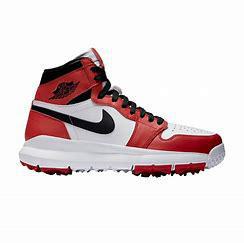
Brand: Jordan
Model: 100